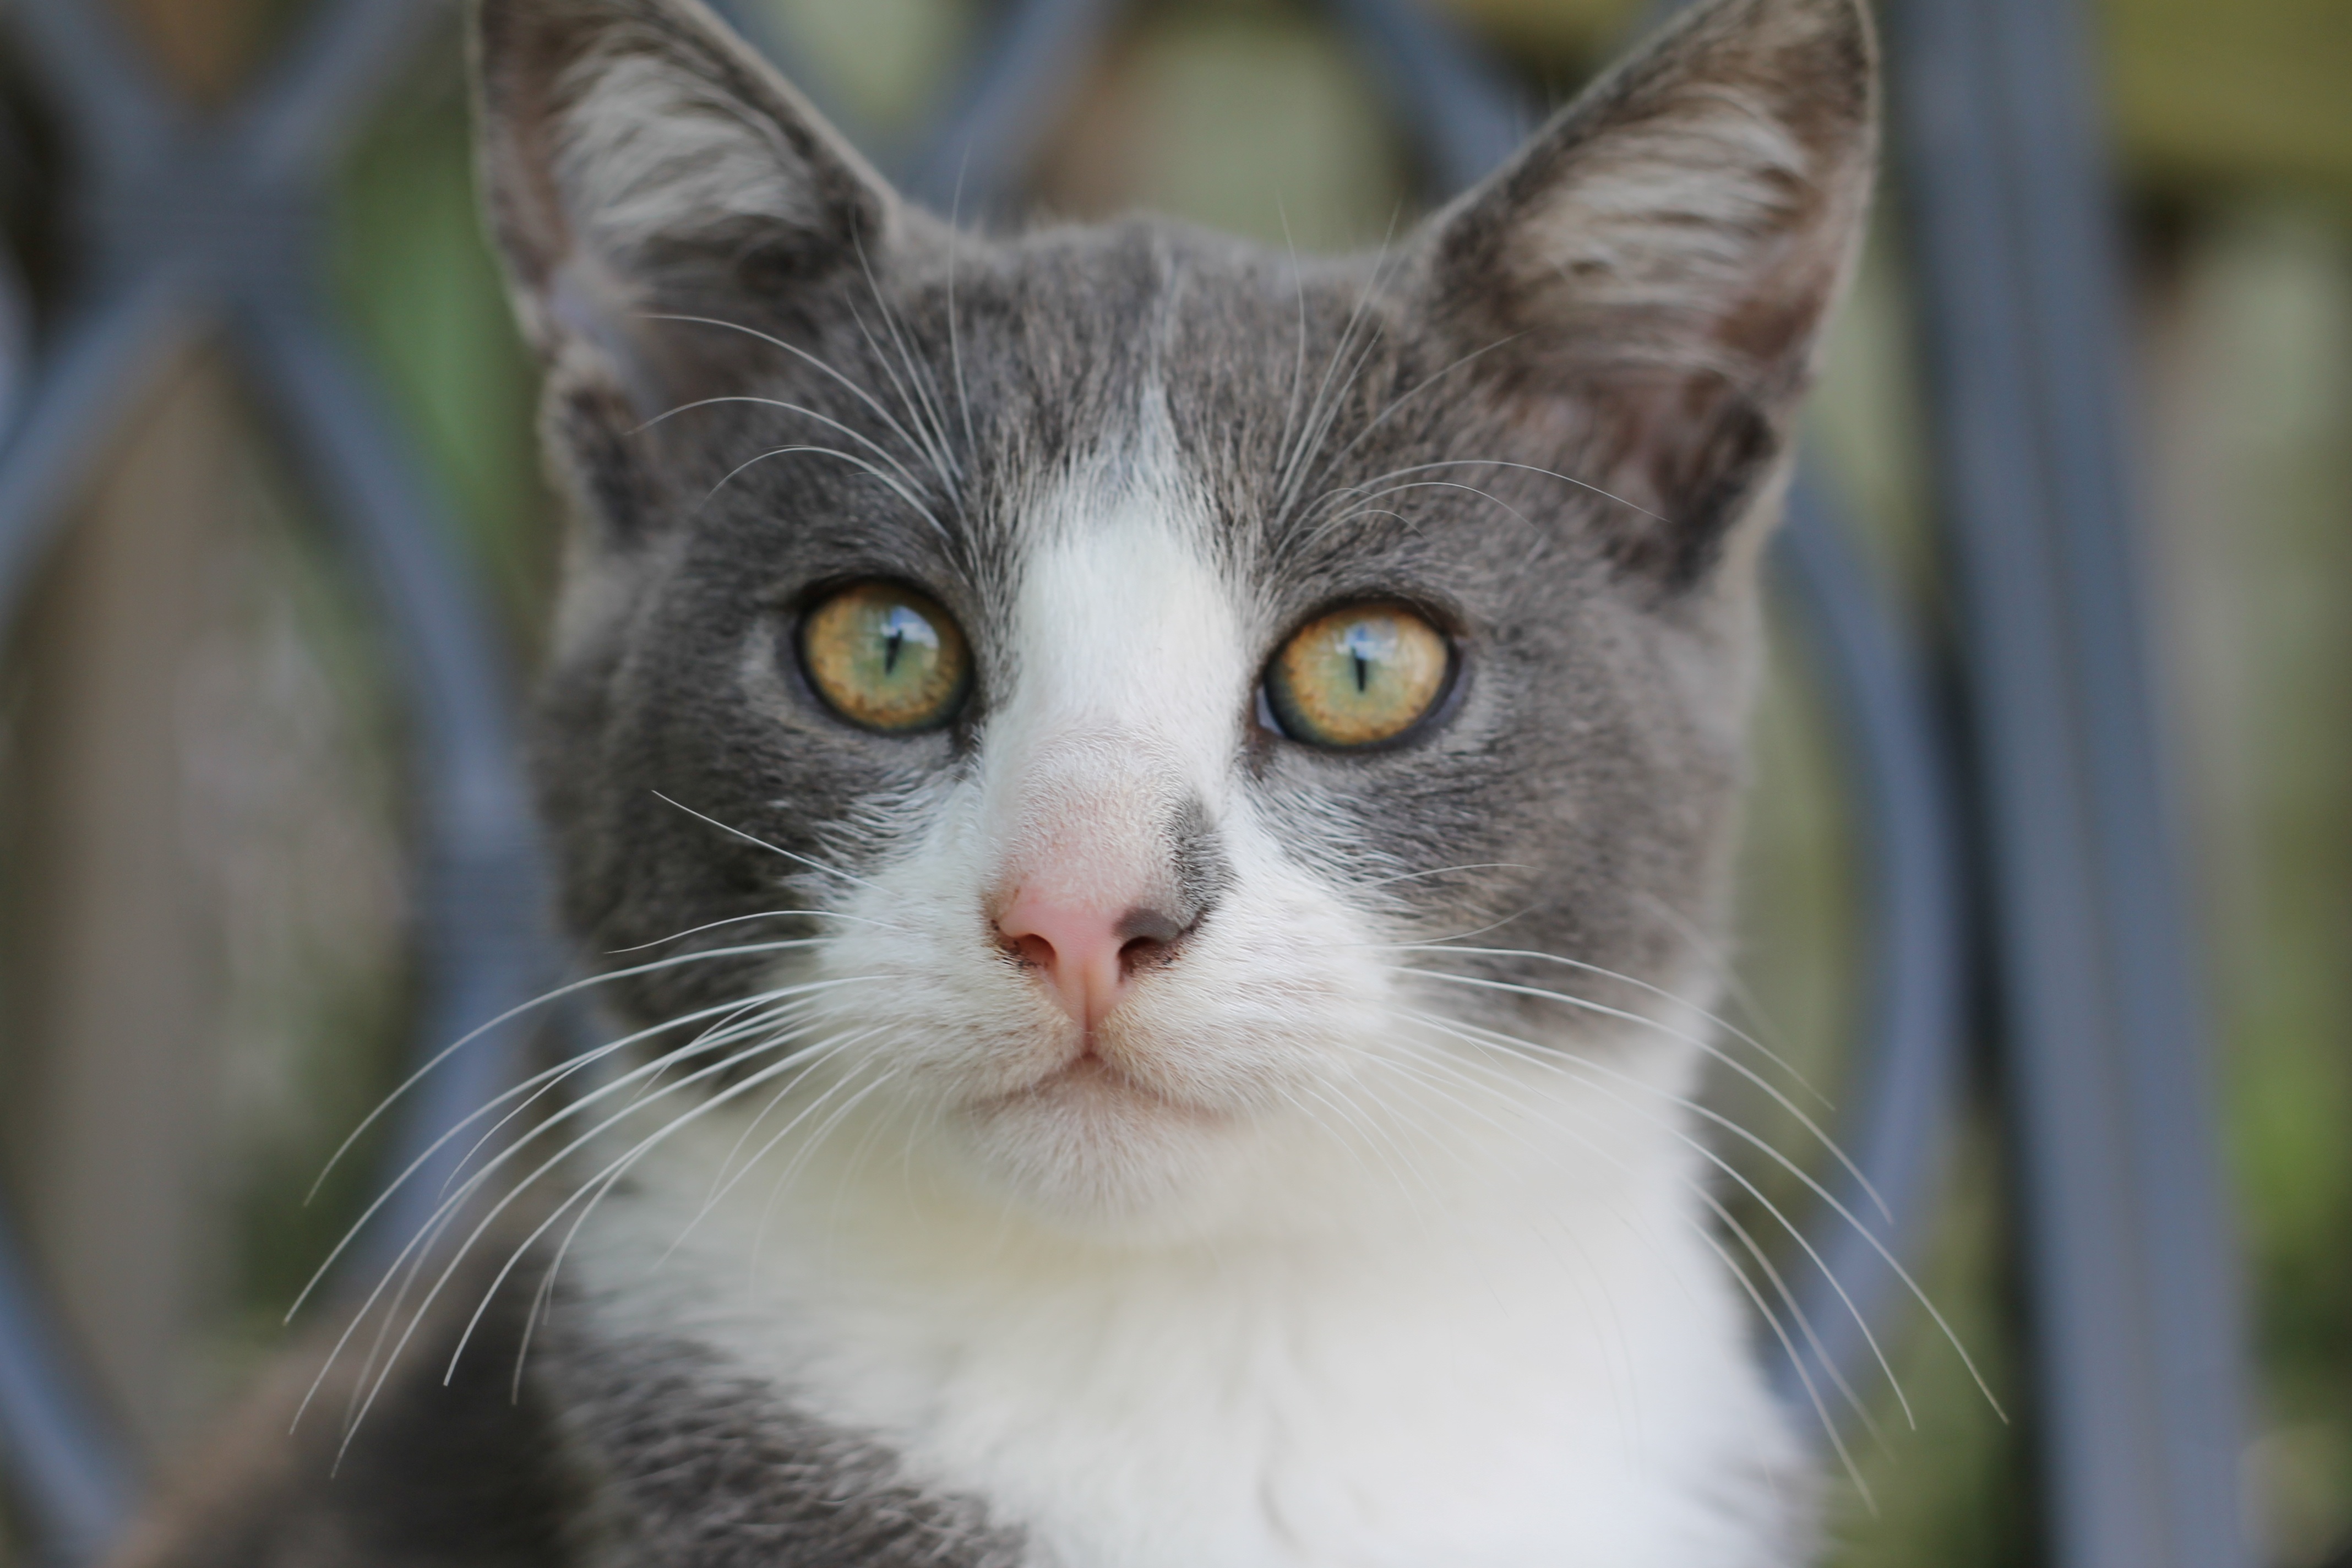
animal, pet, cat, feline, mammal, whisker, fauna, whiskers, kitty, vertebrate, cat eyes, european shorthair, grey and white, cat sitting, small to medium sized cats, cat like mammal, carnivoran, domestic short haired cat